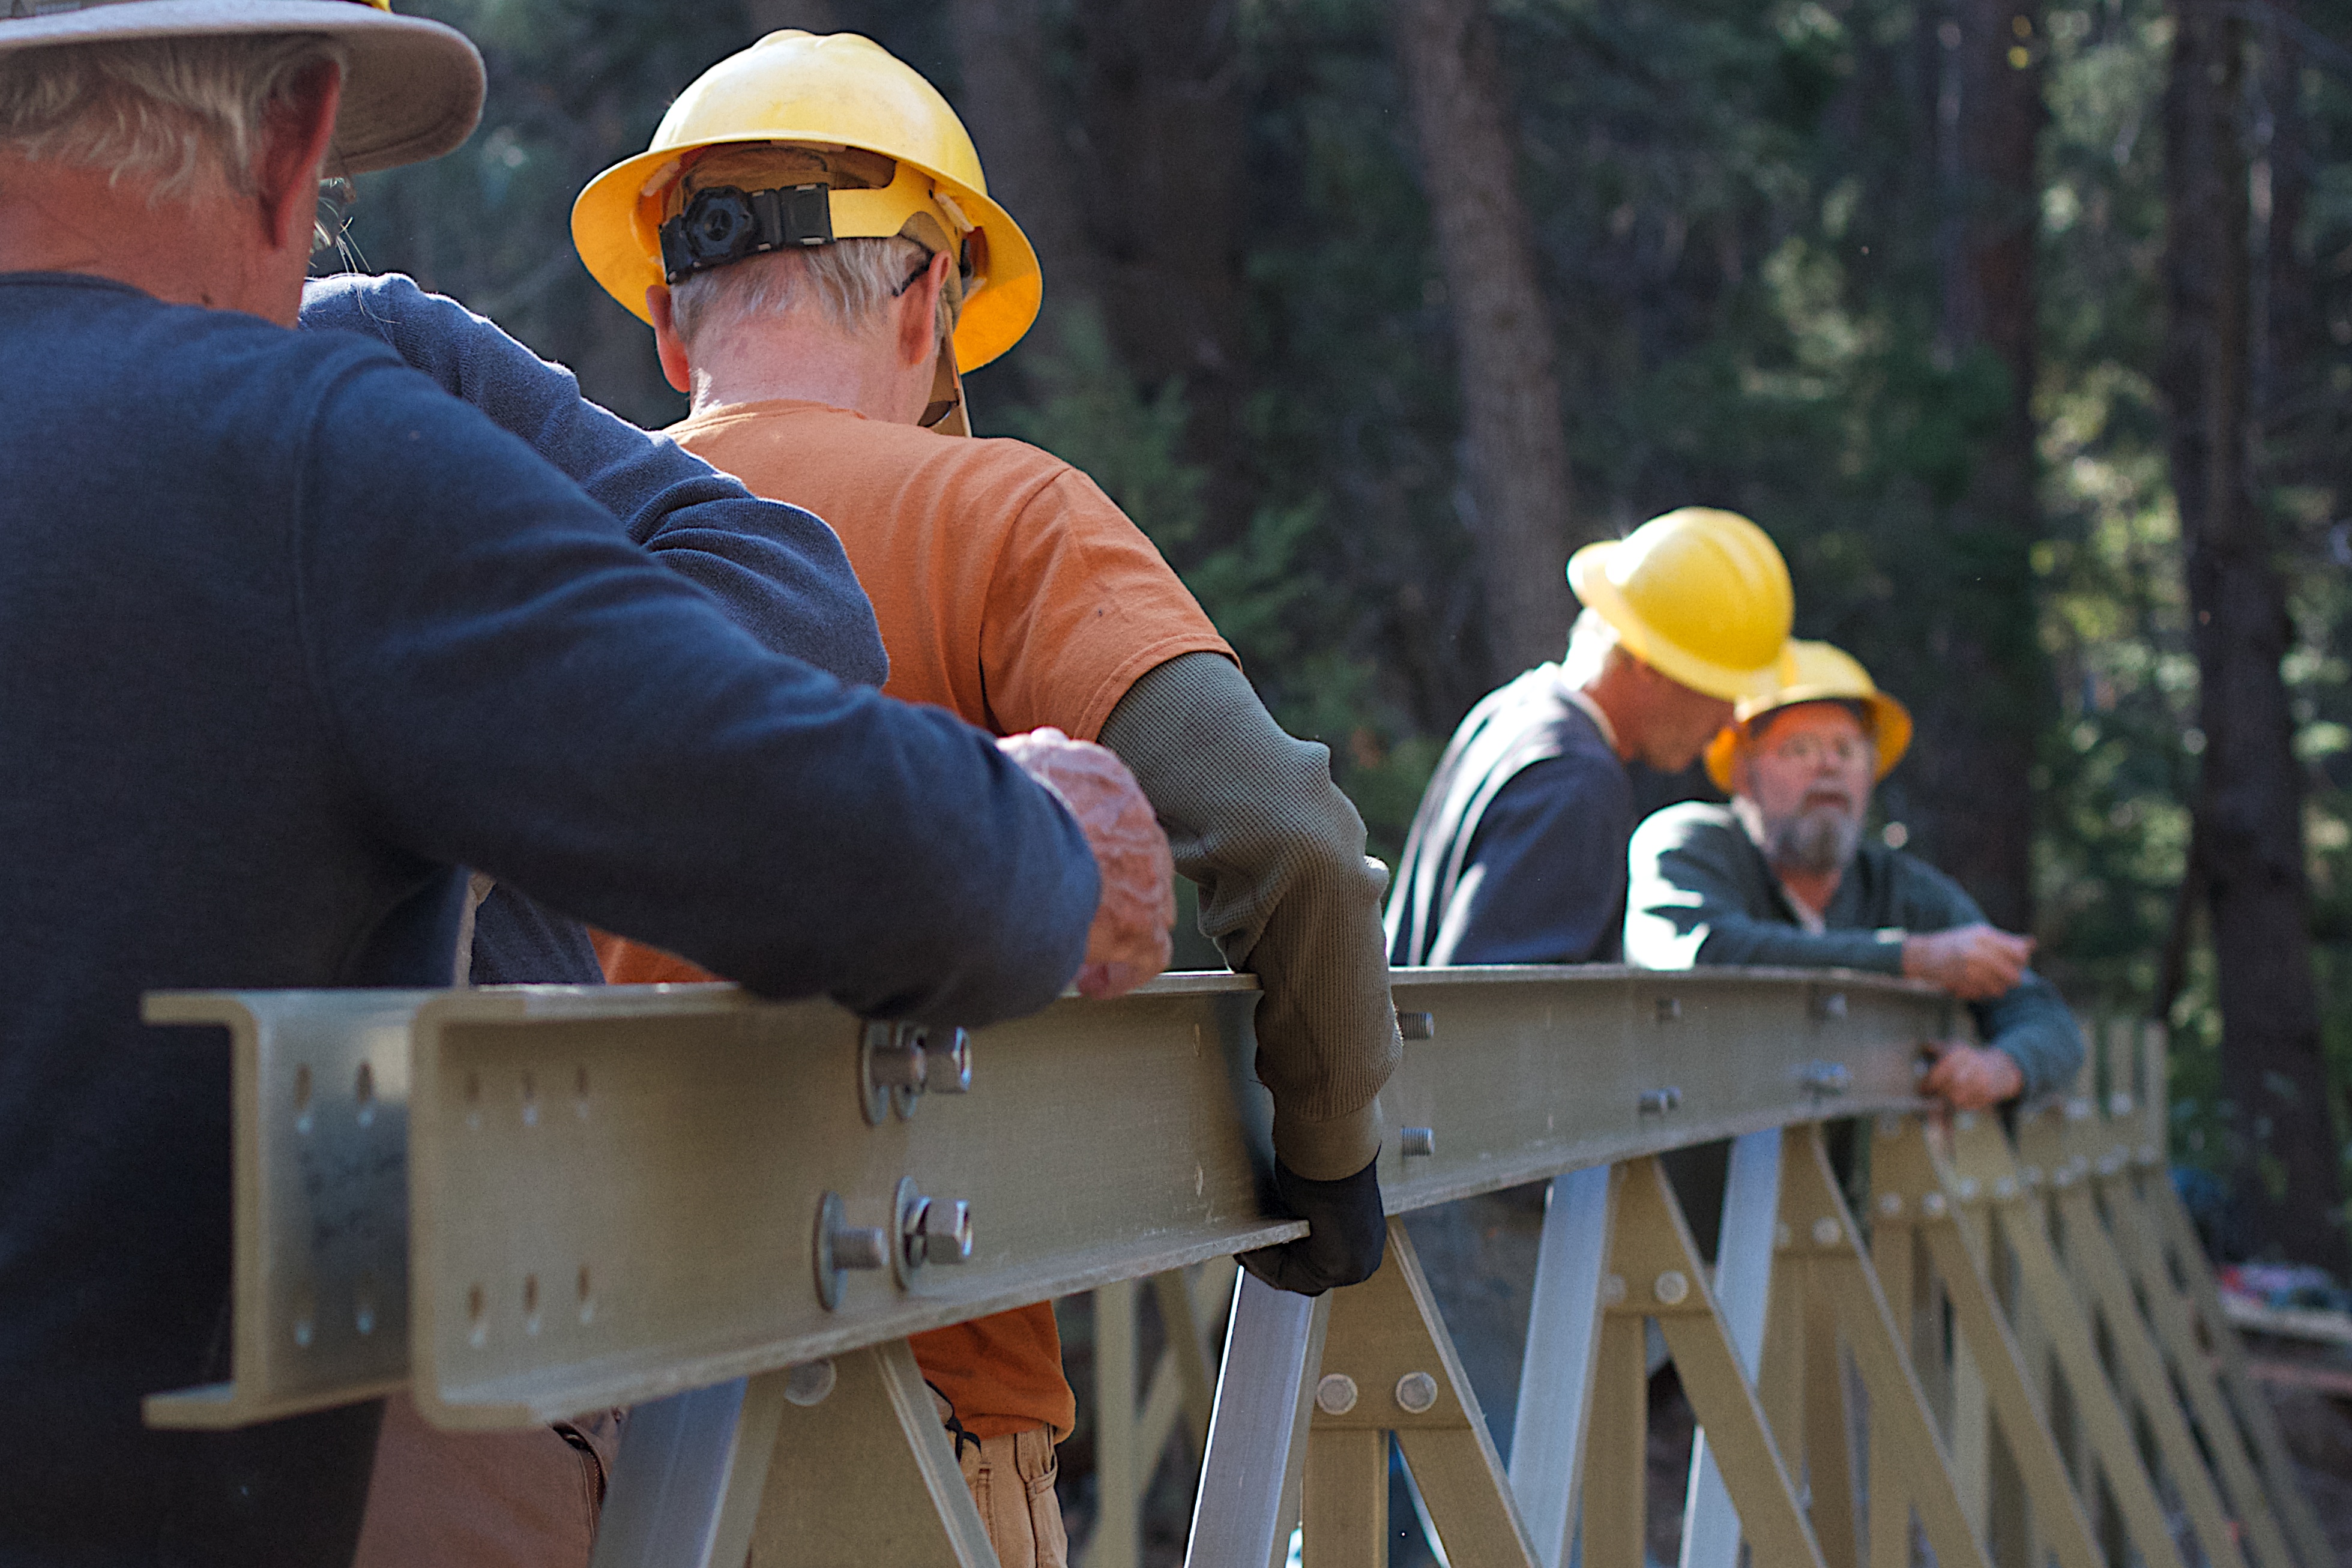
pstrails, laborer, construction worker